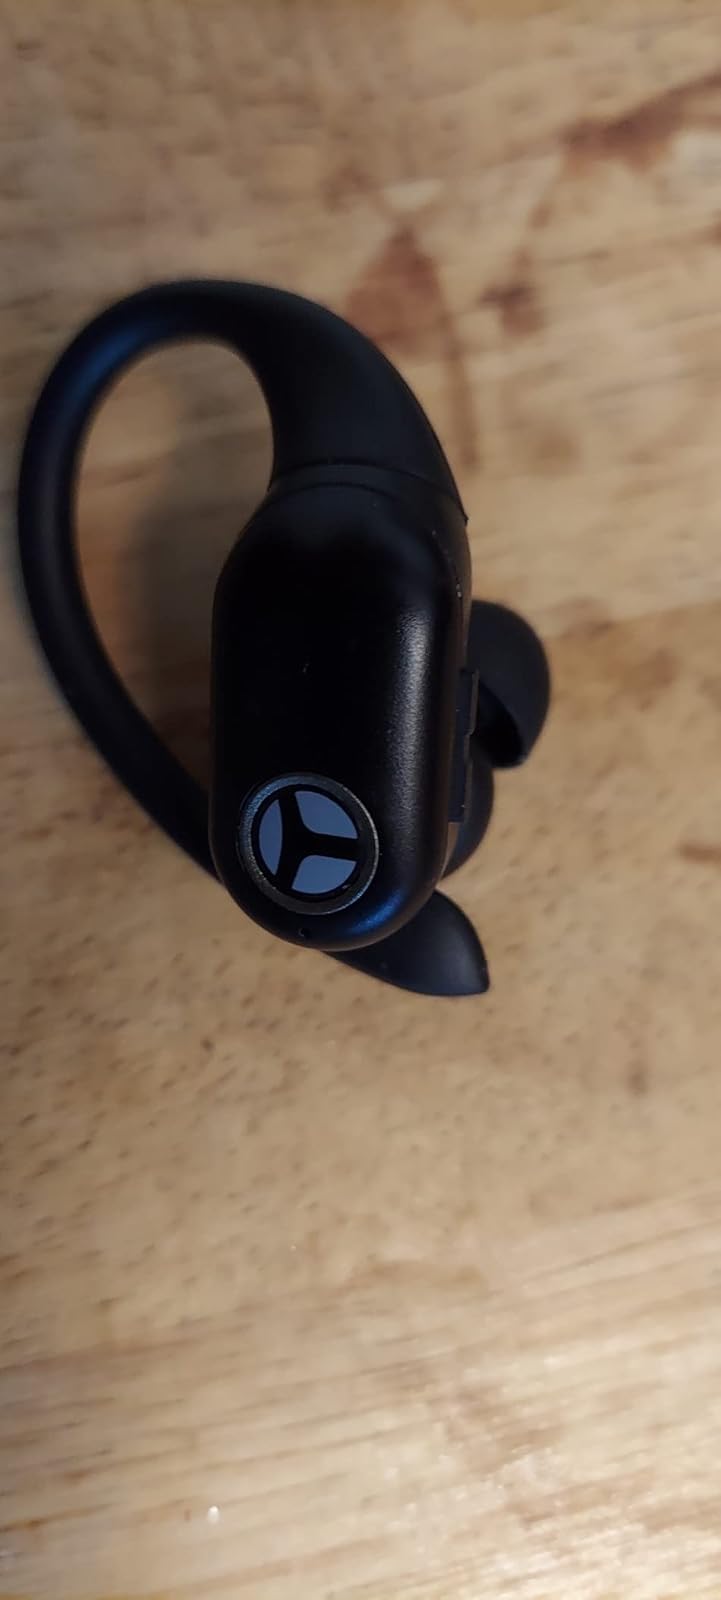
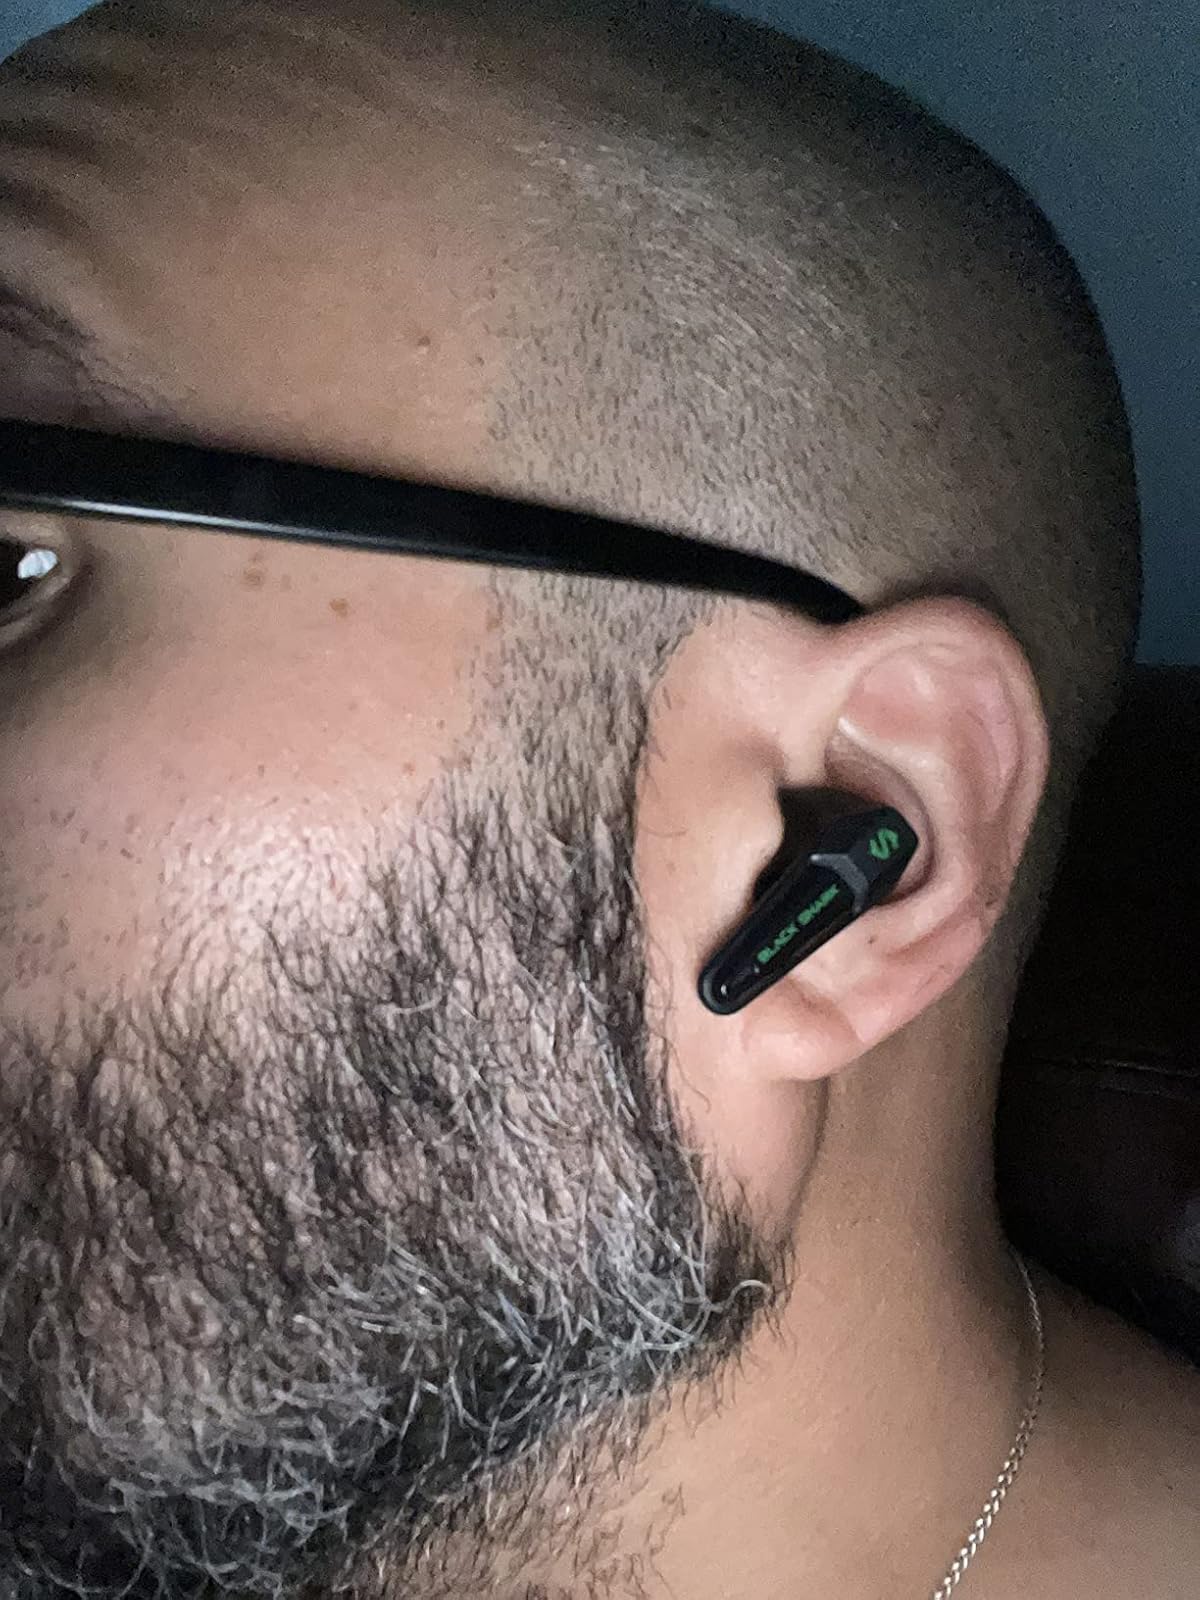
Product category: earbuds
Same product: no